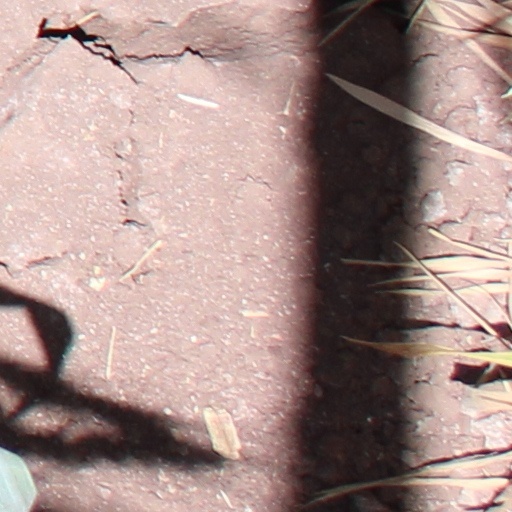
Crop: wheat